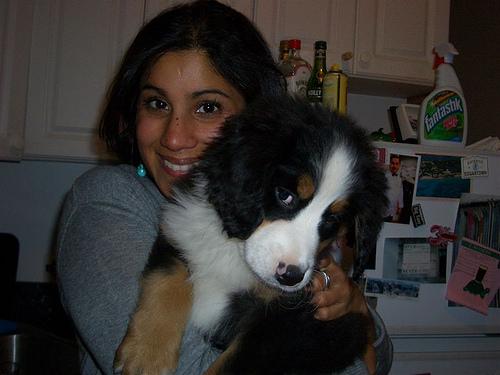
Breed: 211-n000061-Bernese_mountain_dog